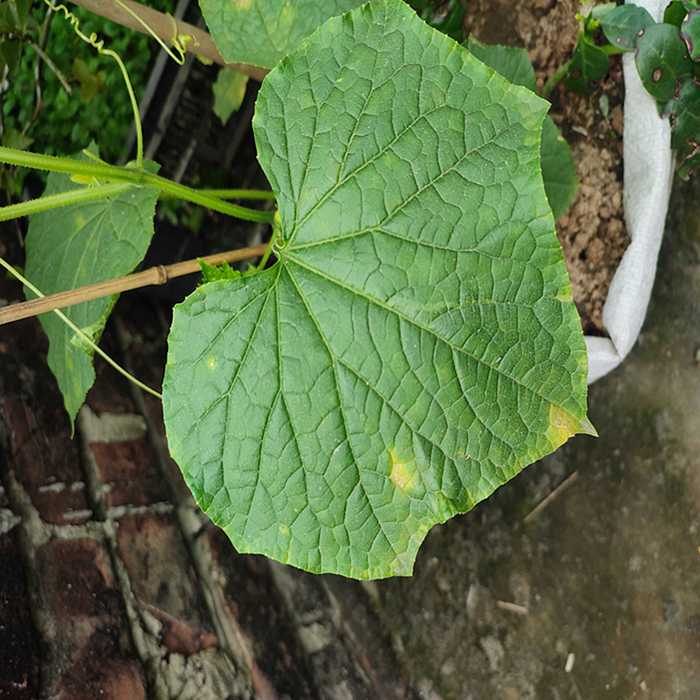
Plant: Cucumber
Label: Downy mildew